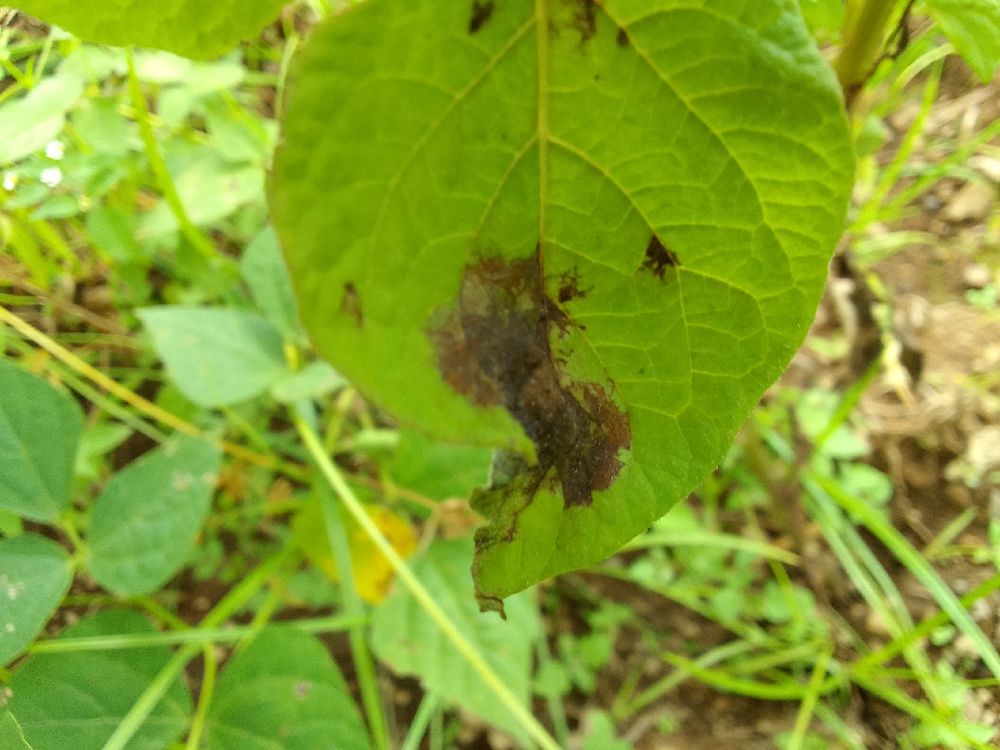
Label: Late blight